Hawaiian Vaccinium

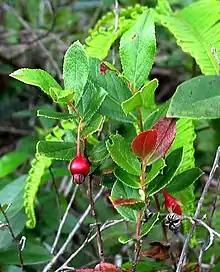
"Vaccinium dentatum"

"Vaccinium dentatum" is typically found decumbent to sprawling, 0.3 to 3 m tall, mostly on terrestrial edges and open areas: bogs, swamps, or windy exposed ridges. "Vaccinium dentatum" tends to occur at lower elevations than "V. reticulatum": and with a wider range across all main Hawaiian islands. Leaf anatomy is more or less uniquely elliptic (4–9 cm long by 1–3 cm wide), with serrate margins and usually glabrous. Flower variation is less than that in "V. reticulatum": carolla red or pink with greenish lobes, 9–12 mm long. Berry variation is also more consistent in this species: usually bright red, 8-10mm in diameter. Flowering and fruiting occur throughout the year. "Vaccinium dentatum" requires 2–3 years after germination to bloom.